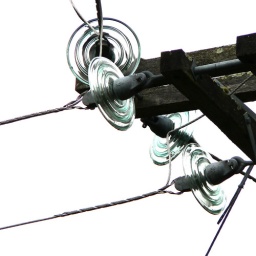
glass in the sky